Criticism of McDonald's

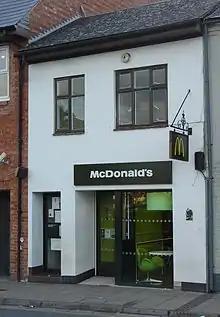
Discreet shopfront in historic Stratford-upon-Avon

Morgan Spurlock's 2004 documentary film "Super Size Me" claimed that McDonald's food was contributing to the increase of obesity in society and that the company was failing to provide nutritional information about its food for its customers. Six weeks after the film premiered, McDonald's announced that it was eliminating the super size option, and was creating the adult Happy Meal. A counter-documentary called "Fat Head" purported to point out inconsistencies in "Super Size Me".